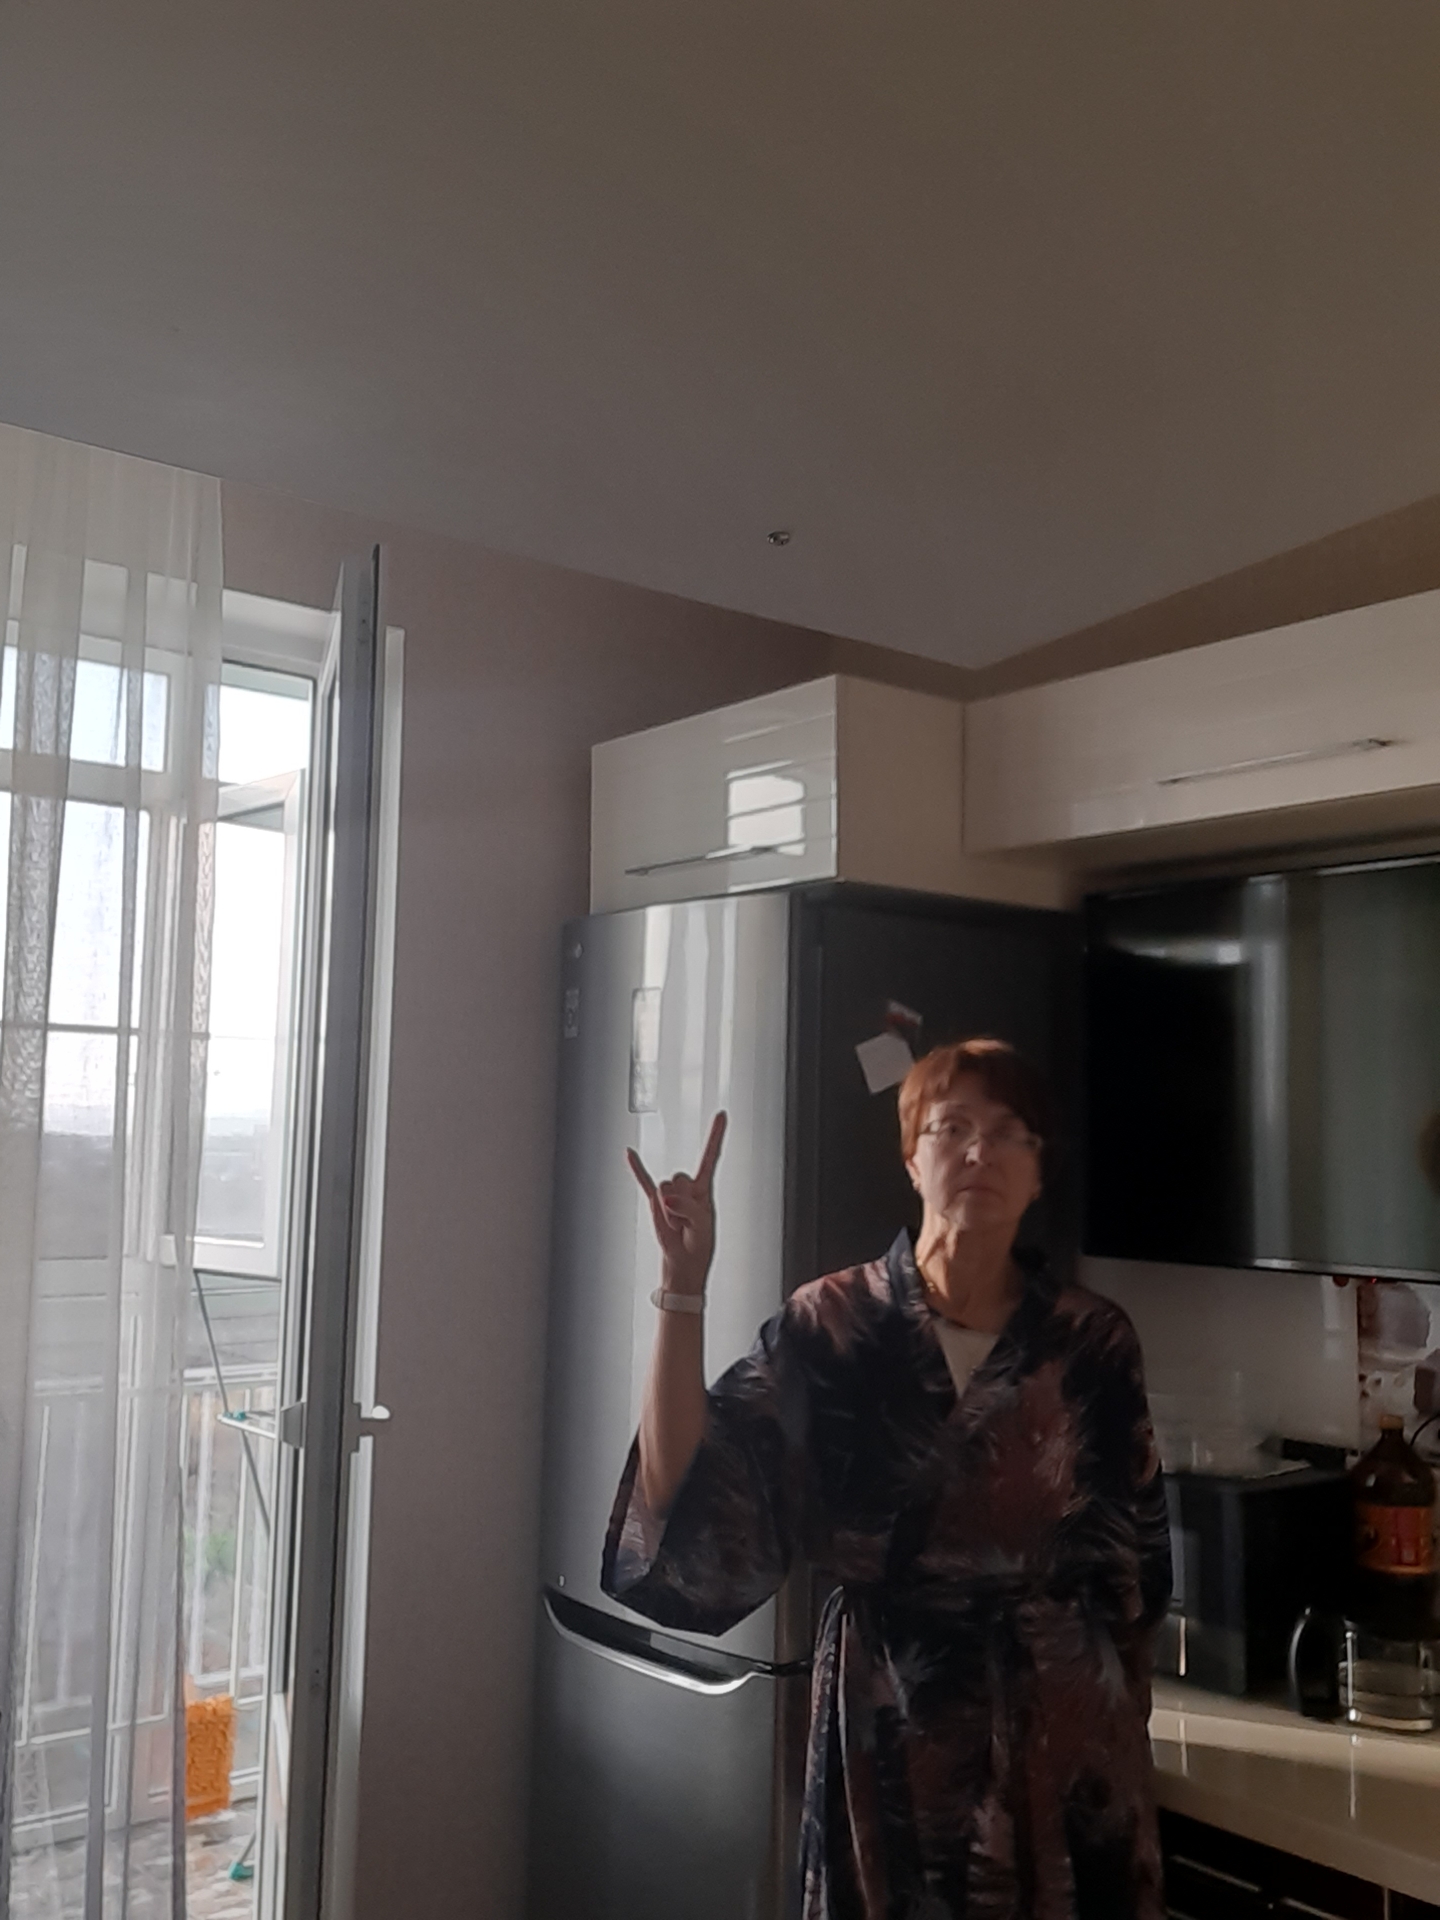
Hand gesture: rock